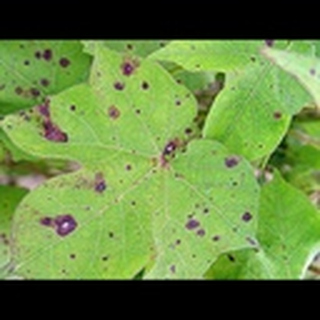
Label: cotton_target_spot